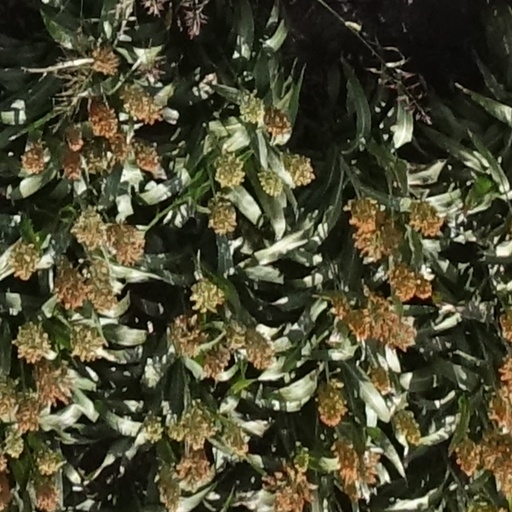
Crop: sorghum